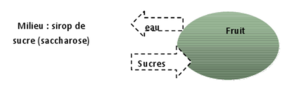
osmose
Les fruits confits, glacés au sucre, sont utilisés en pâtisserie pour la décoration des gâteaux. Ils peuvent être également consommés seuls, comme dessert ou sucrerie.